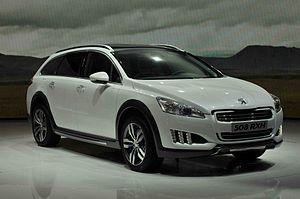
Peugeot est un constructeur automobile français. L'entreprise familiale qui précède l'actuelle entreprise Peugeot est fondée en 1810, lors de la transformation du moulin familial sis à Hérimoncourt en aciérie. Différentes branches de la famille vont se lancer dans des productions très diversifiées, mais toutes basées sur l'acier